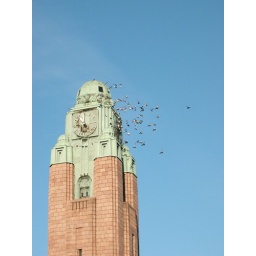
Clock tower near train station, Helsinki